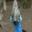
Label: bird